Charles de Gaulle Bridge

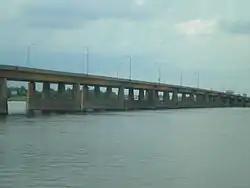

The Charles de Gaulle Bridge is a bridge that links the eastern tip of the island of Montreal, Quebec over the Rivière des Prairies to the Lanaudière region near the city of Charlemagne. The bridge is named after French President Charles de Gaulle, who inspired the Quebec sovereignty movement in the 1960s with his Vive le Québec libre speech in Montreal in 1967, the same year the bridge was built.